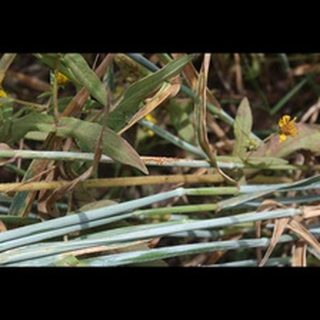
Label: wheat_black_rust